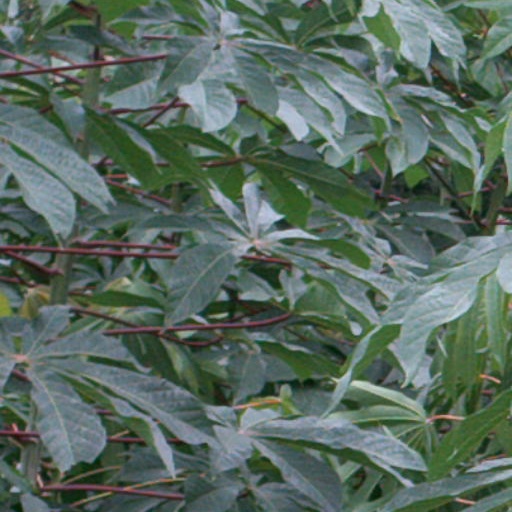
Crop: cassava